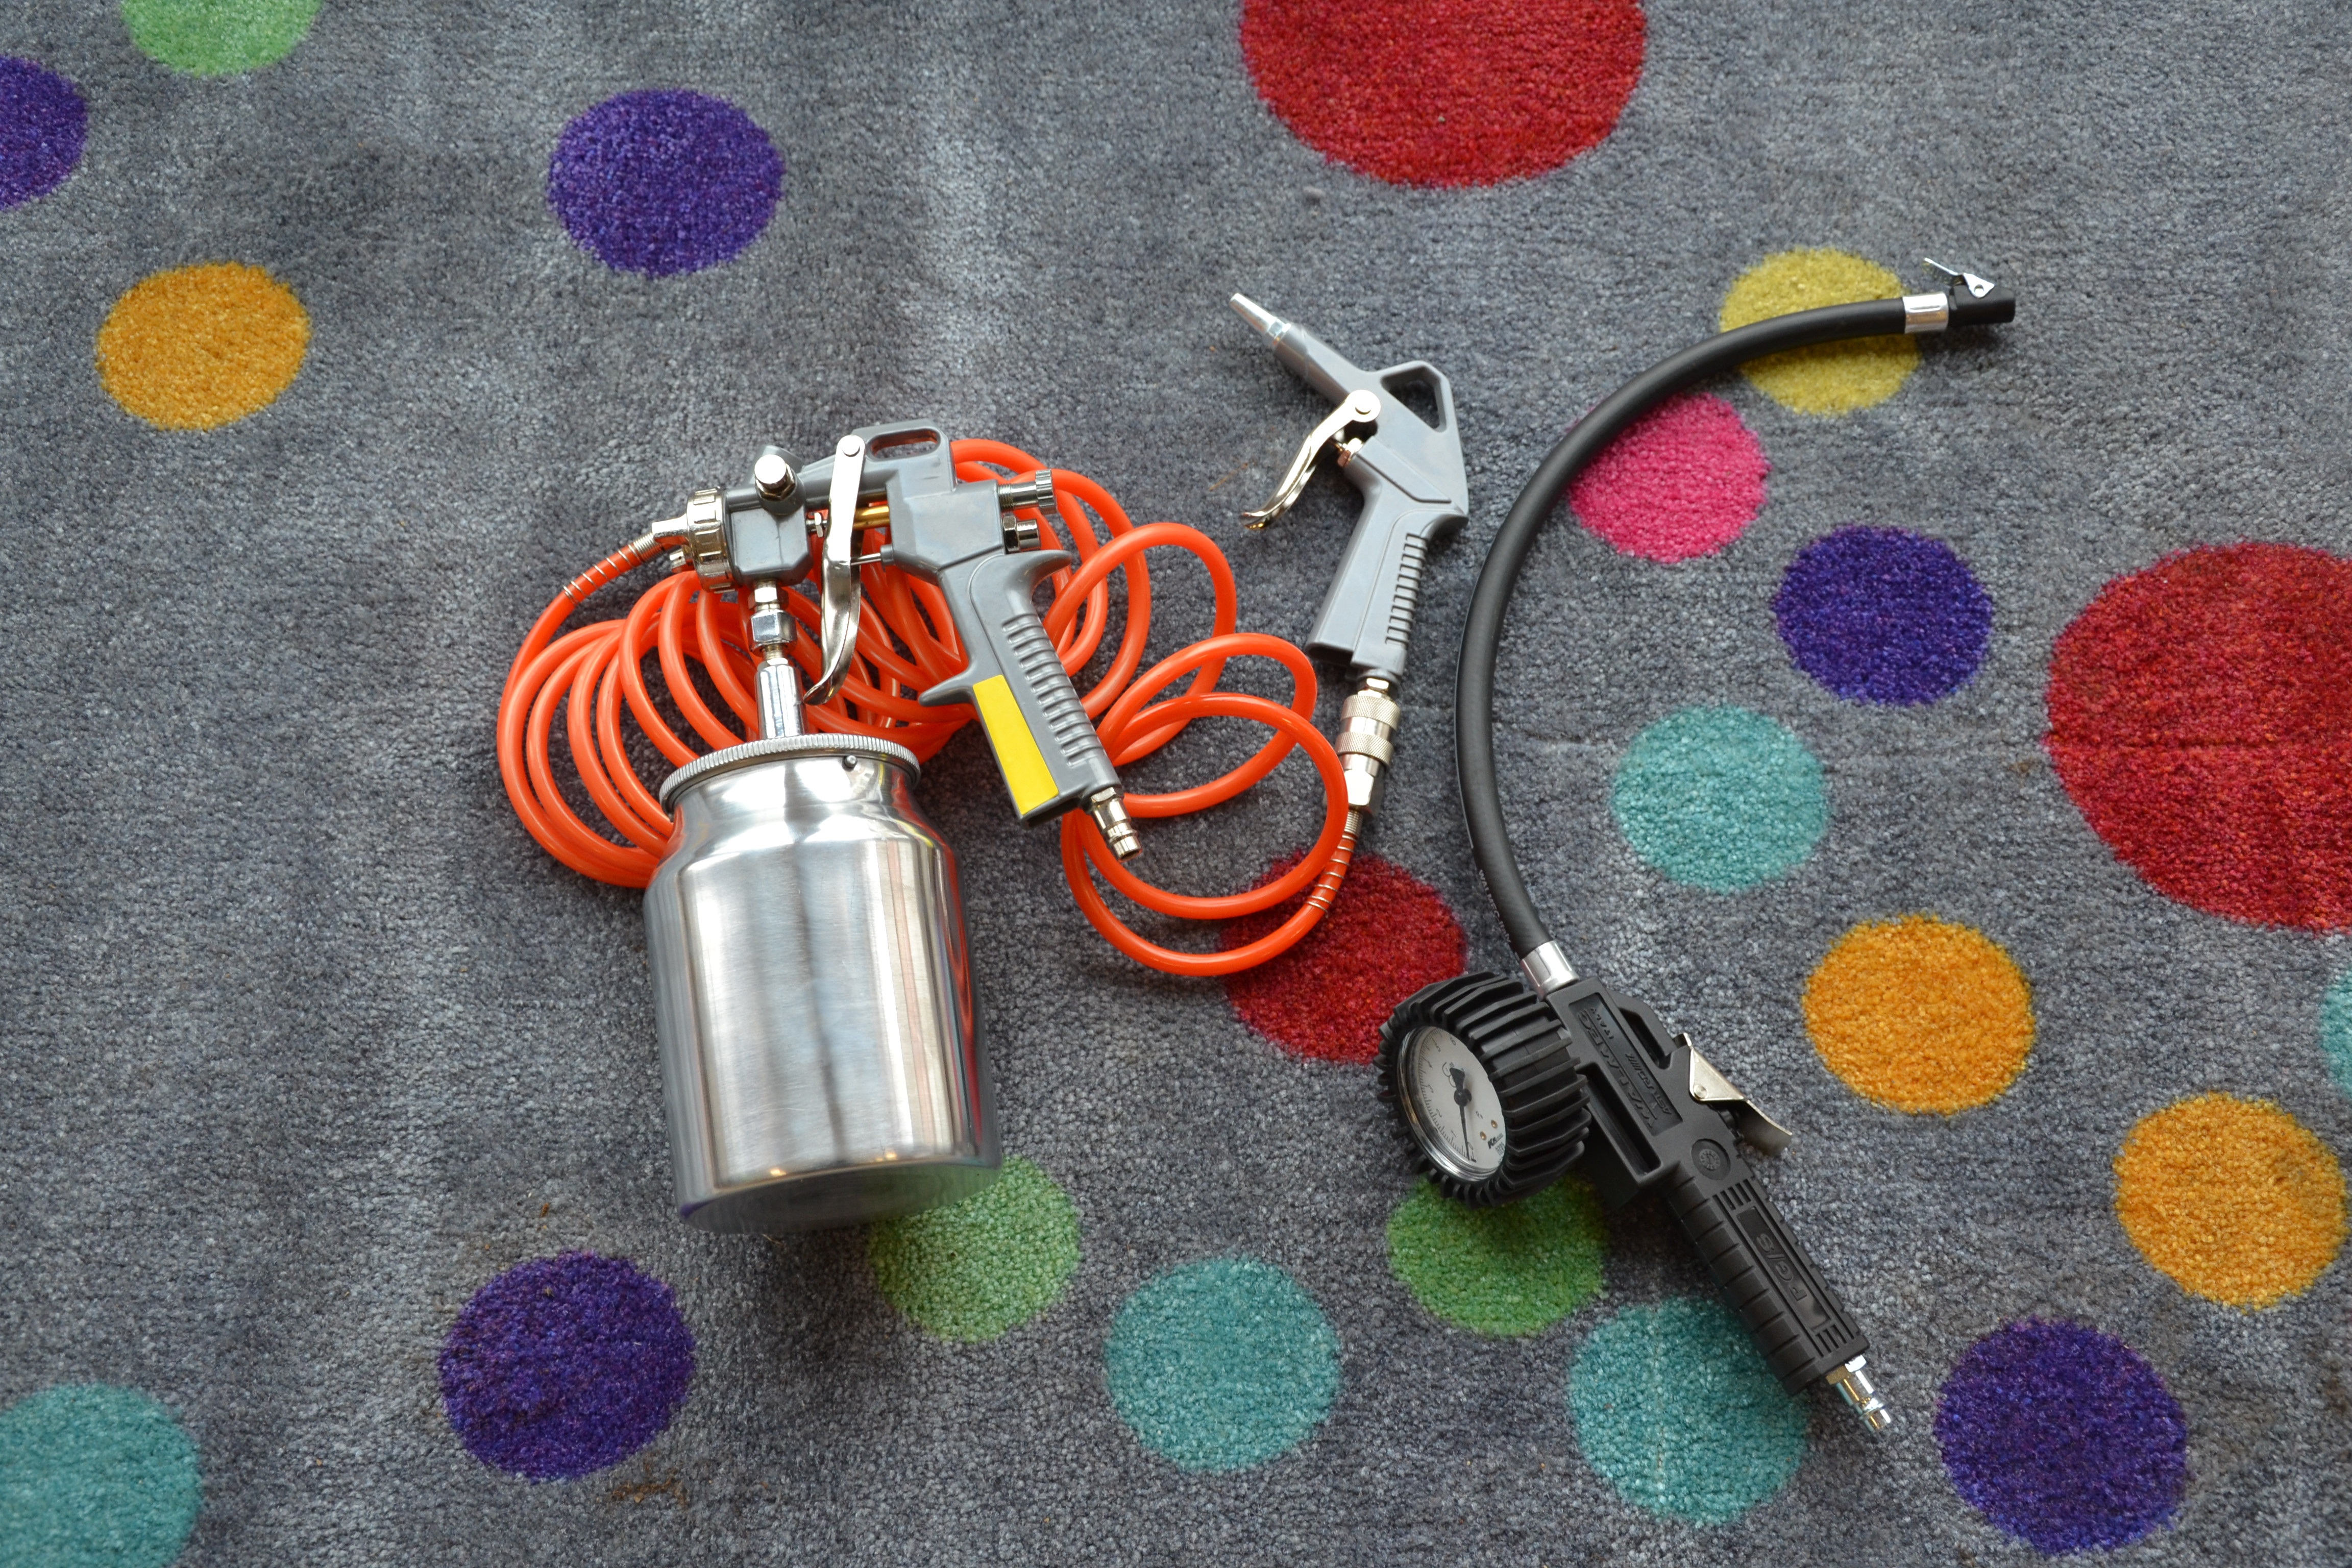
number, tool, pattern, red, color, paint, circle, painting, human body, font, art, gun, diy, organ, shape, compressor, paint tools